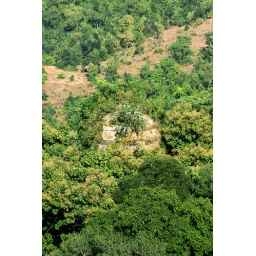
The forest takes over a monument inside the Mahur Fort, Vidarbha, Maharashtra